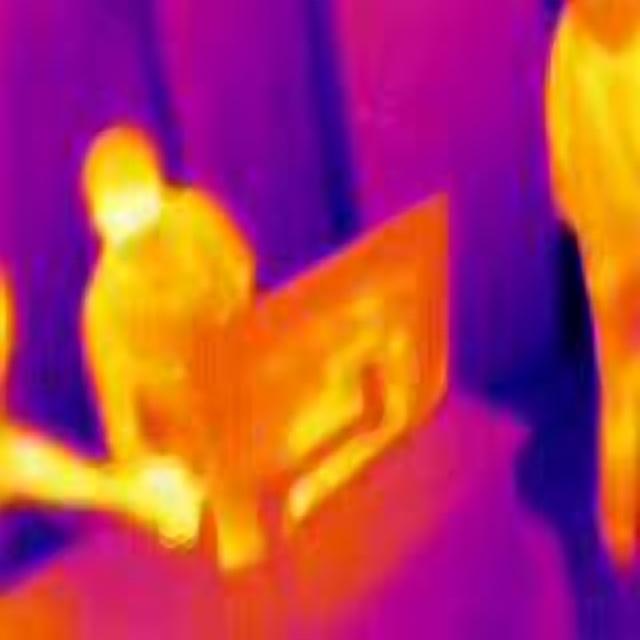
Detected objects:
label: person
label: person
label: person